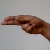
The image shows a hand gesture representing the letter 'H' in Indian Sign Language.